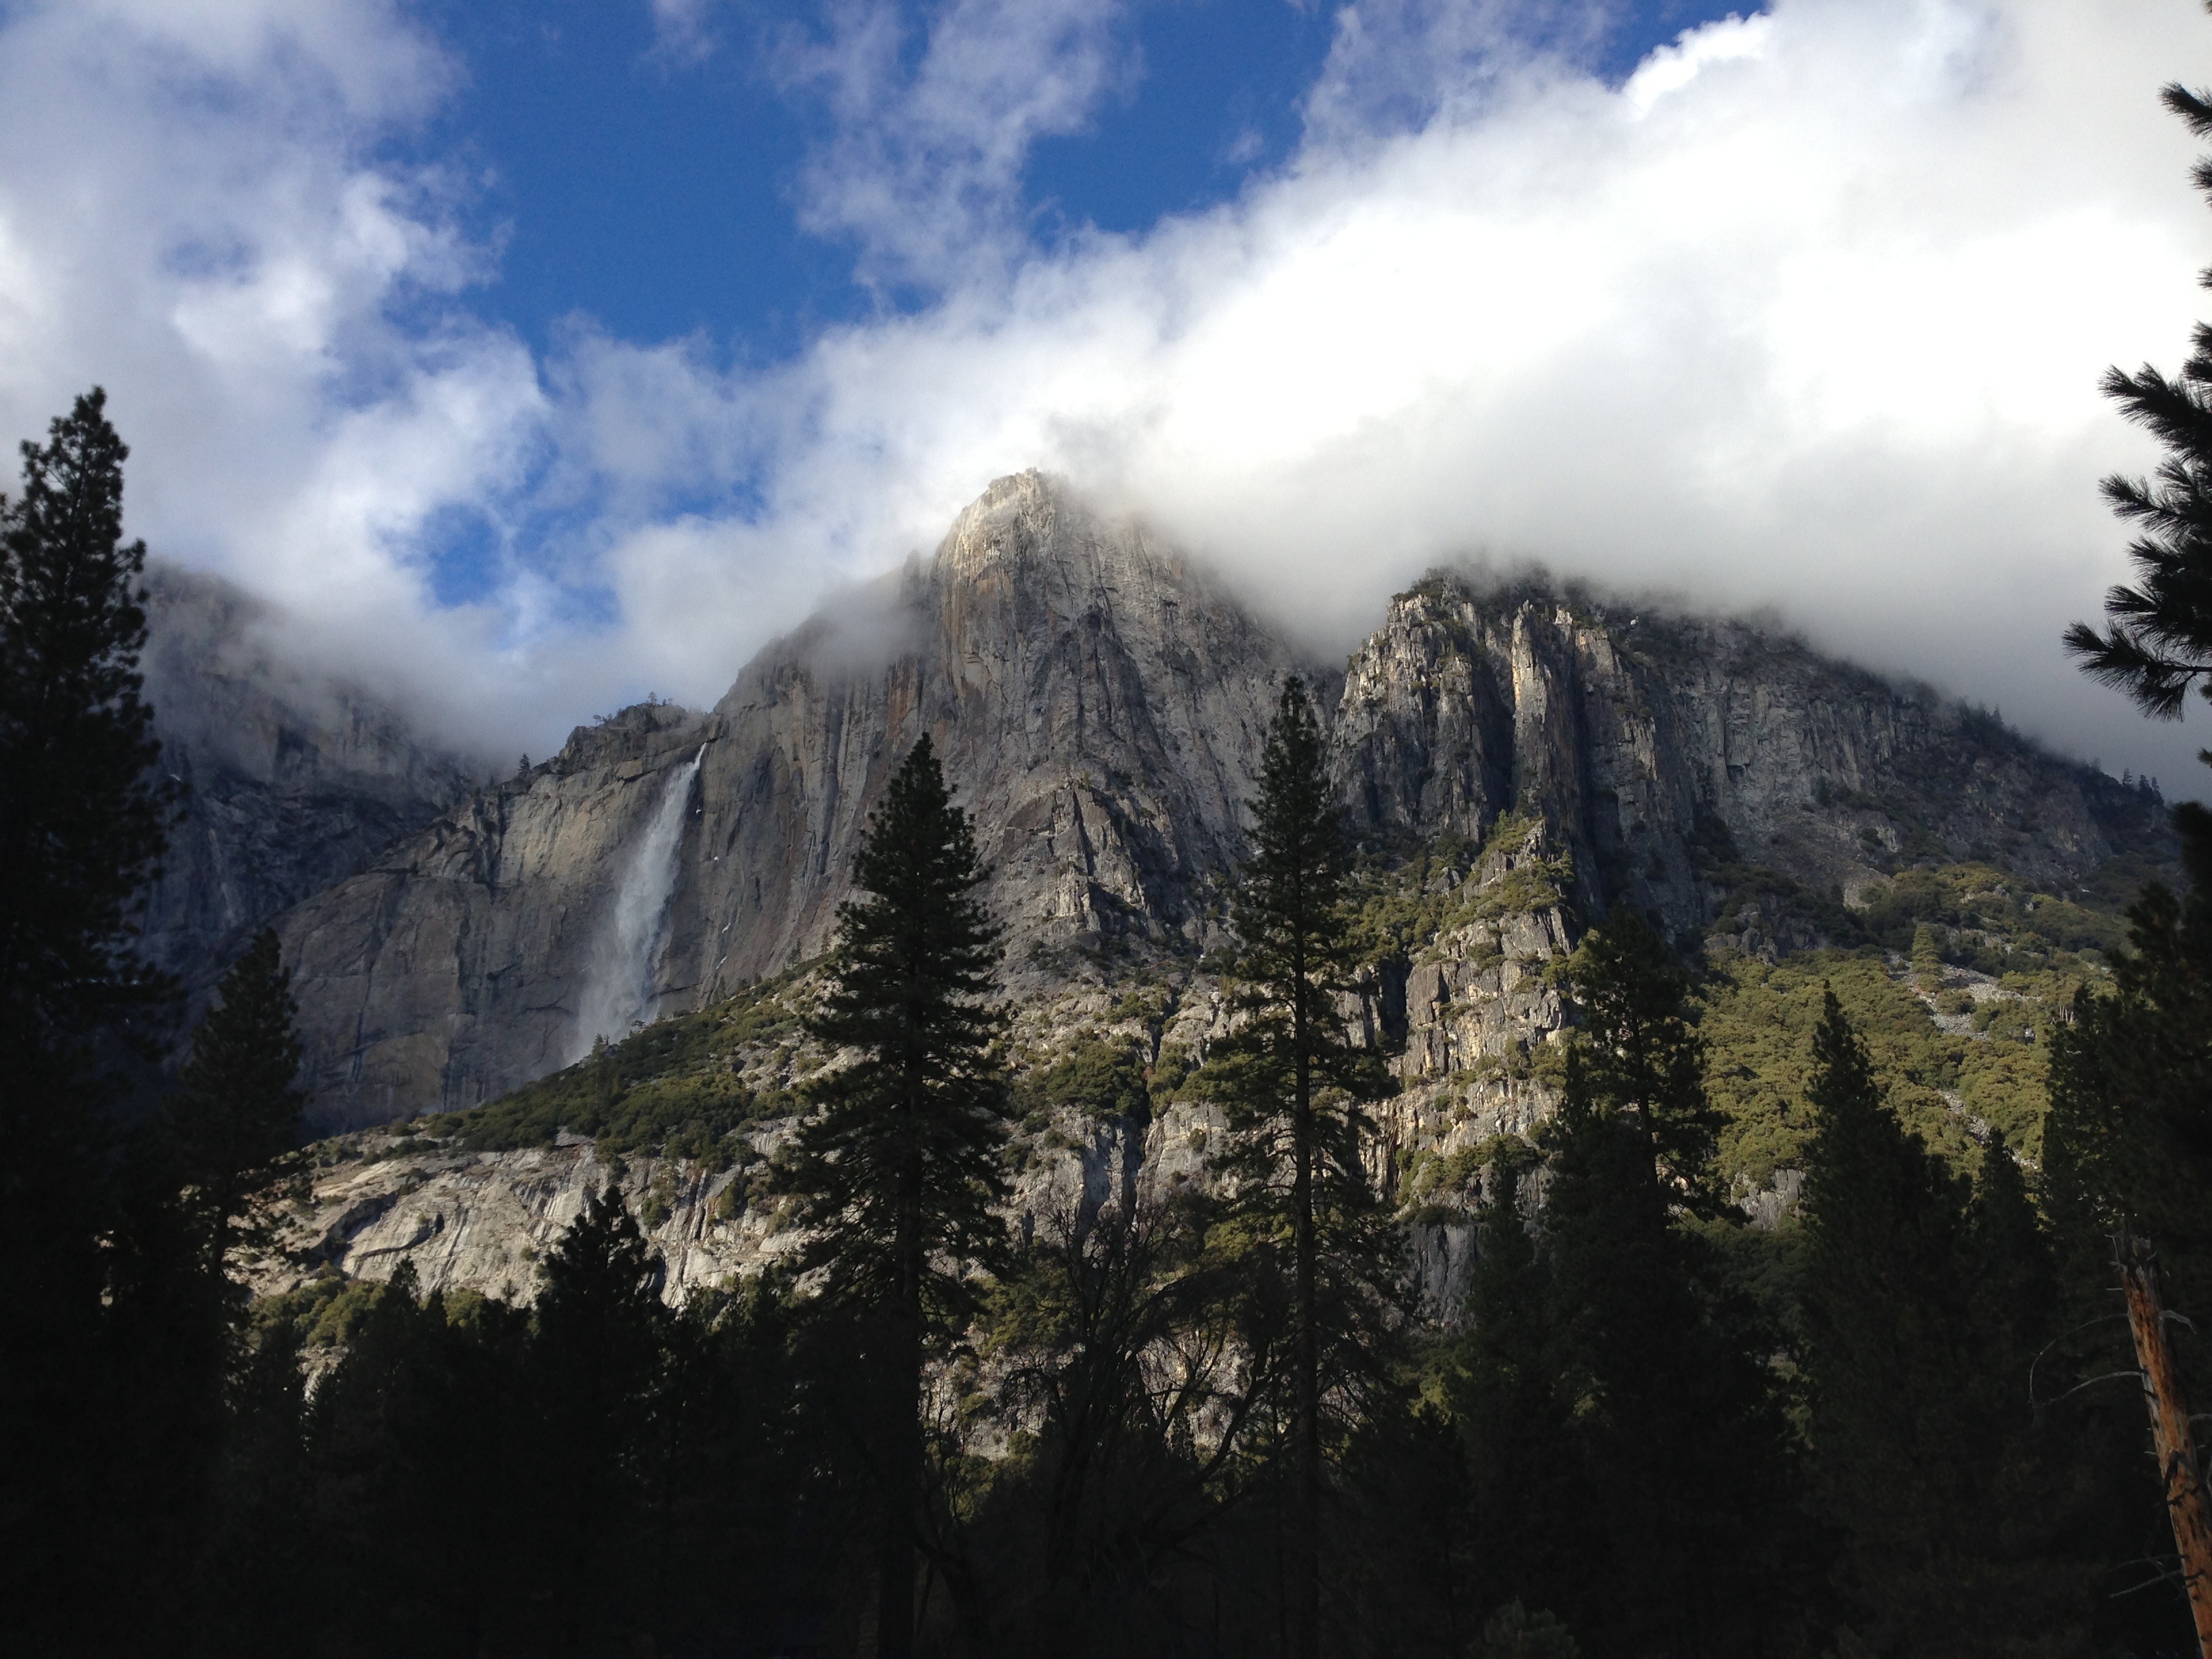
landscape, tree, nature, forest, wilderness, mountain, snow, cloud, sky, fog, morning, valley, mountain range, yosemite, california, ridge, summit, life, trees, clouds, alps, beauty, scene, landform, mountain pass, geographical feature, atmospheric phenomenon, mountainous landforms